Hyde Jekyll, Me

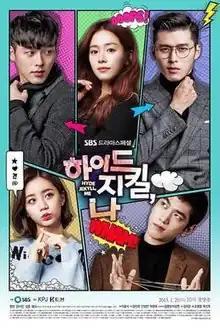
Promotional poster

Hyde Jekyll, Me is a 2015 South Korean television series starring Hyun Bin and Han Ji-min. It is based on Lee Choong-ho's webtoon "Dr. Jekyll Is Mr. Hyde", which gave a romantic comedy spin on the literary character. The series aired from January 21 to March 26, 2015 on SBS's Wednesdays and Thursdays at 21:55 (KST) for 20 episodes and received generally negative reviews from critics.